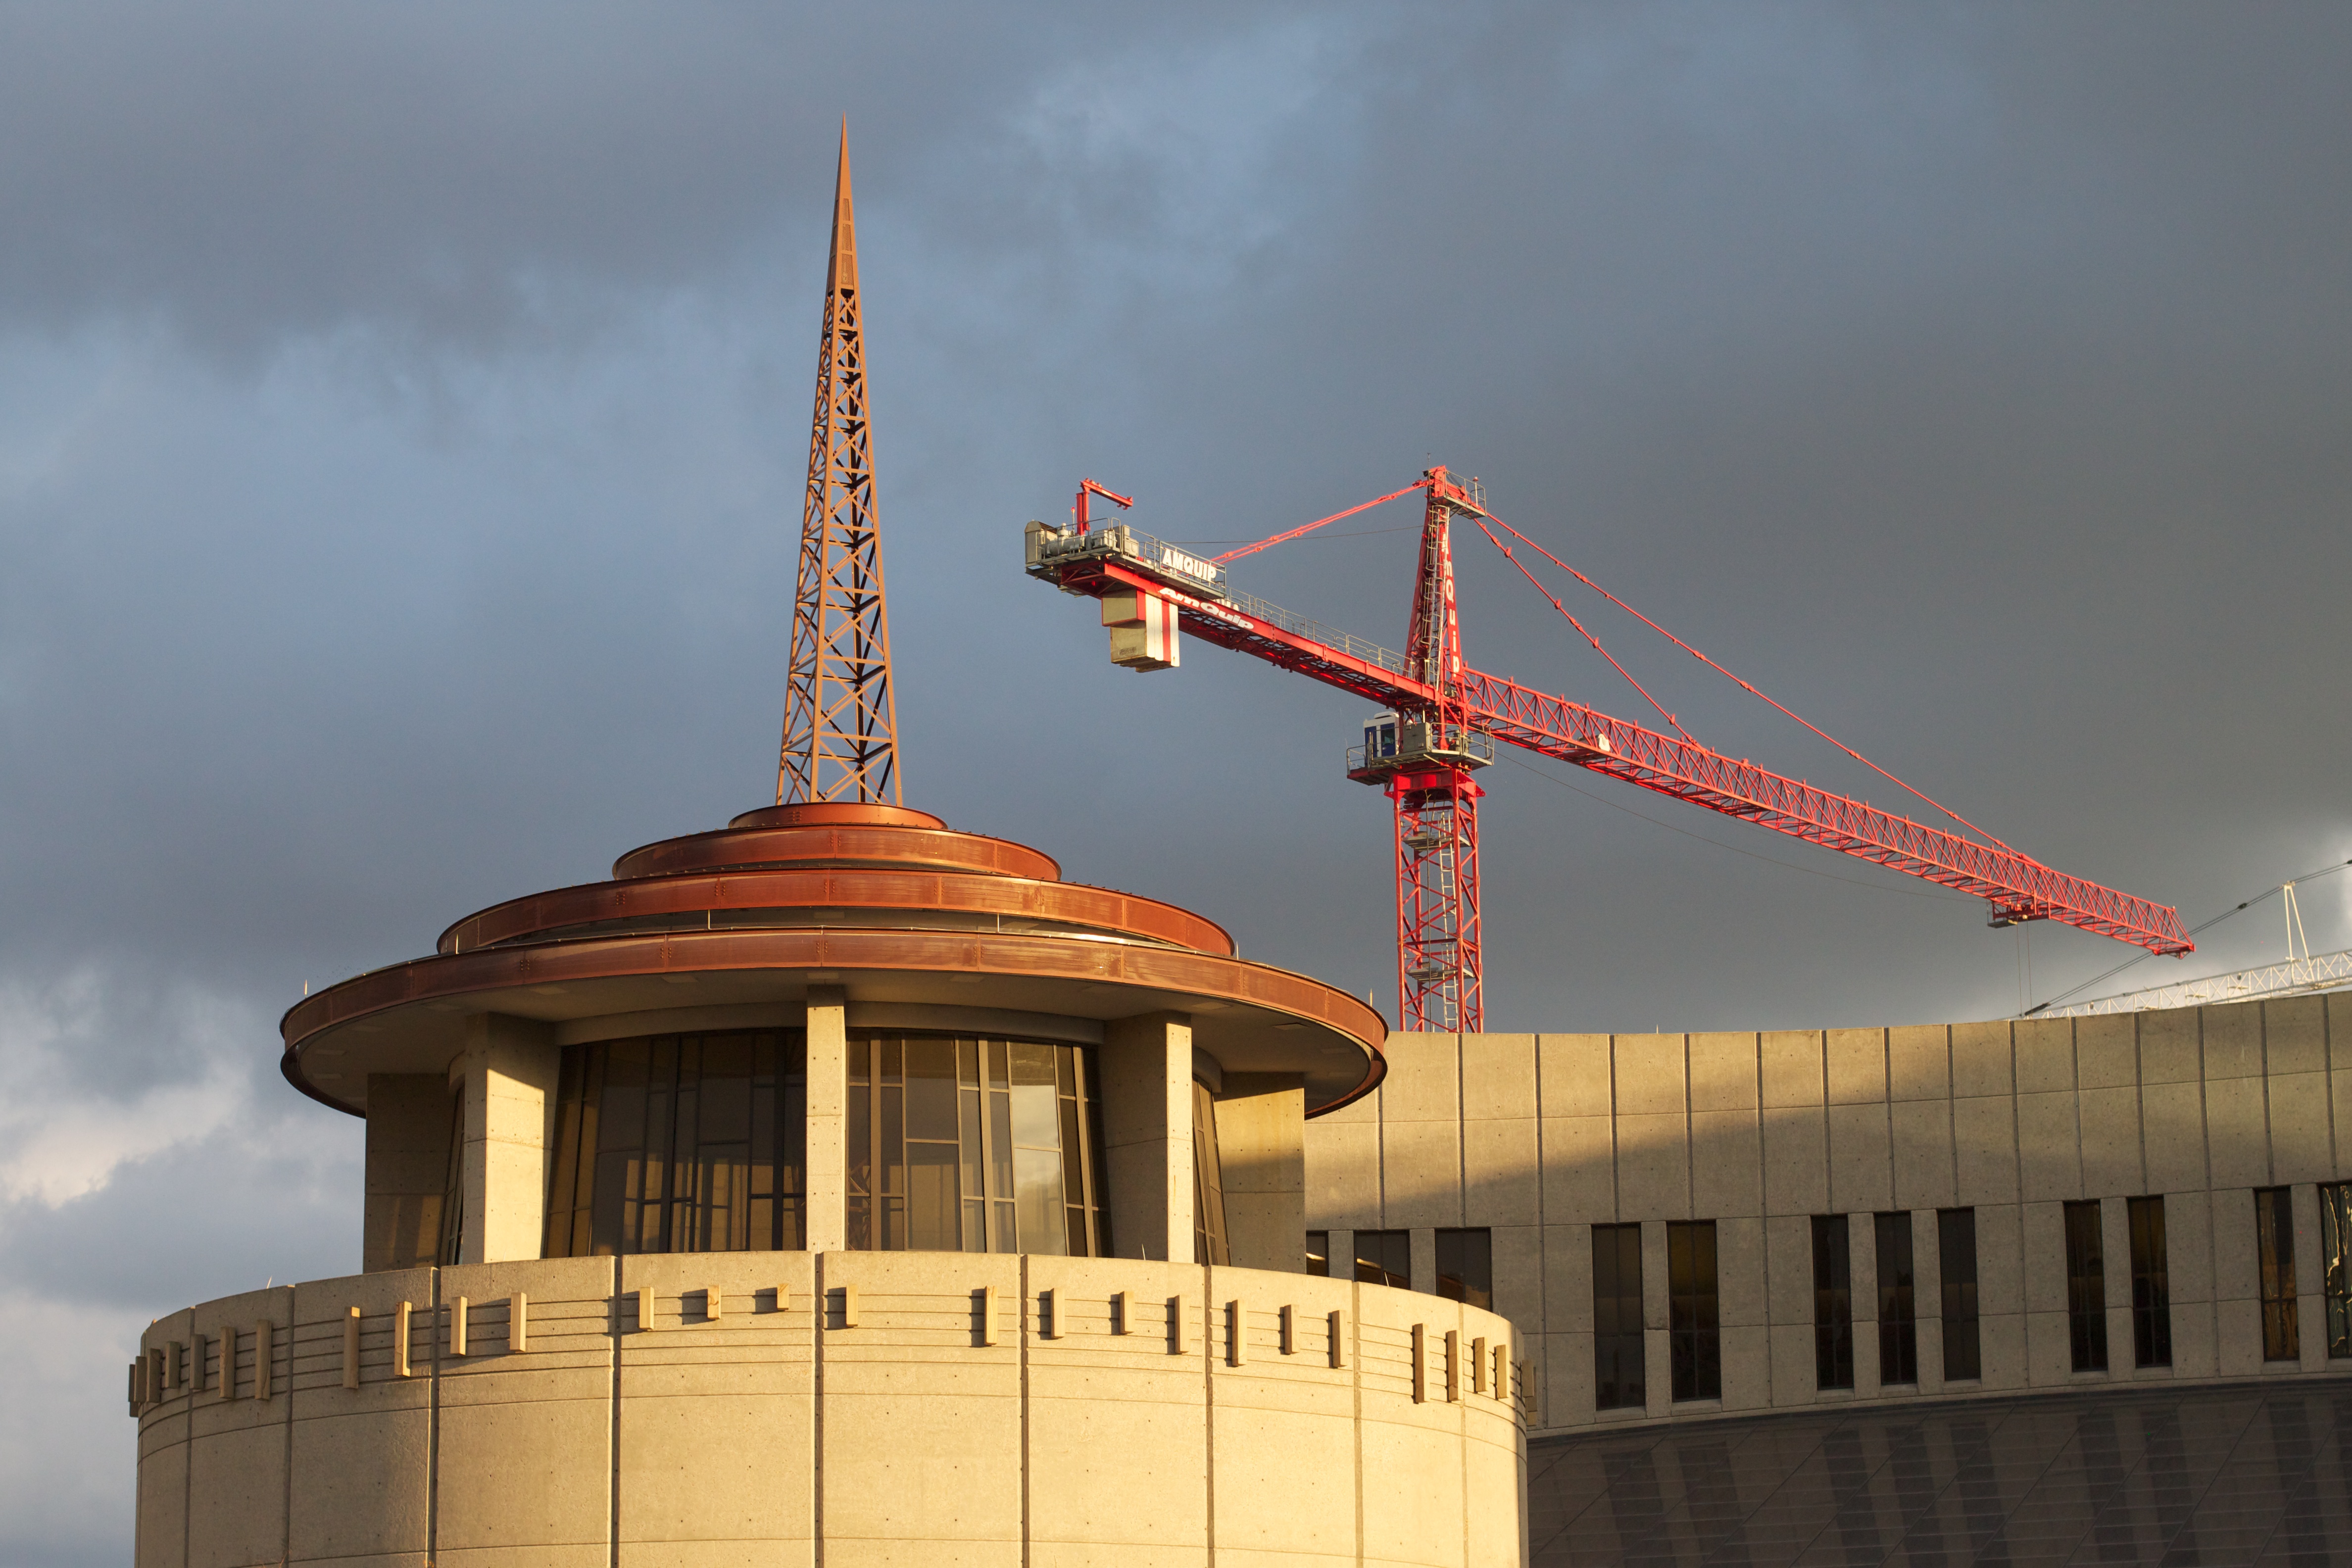
tower, landmark, temple, odyssey